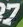
Number: 7